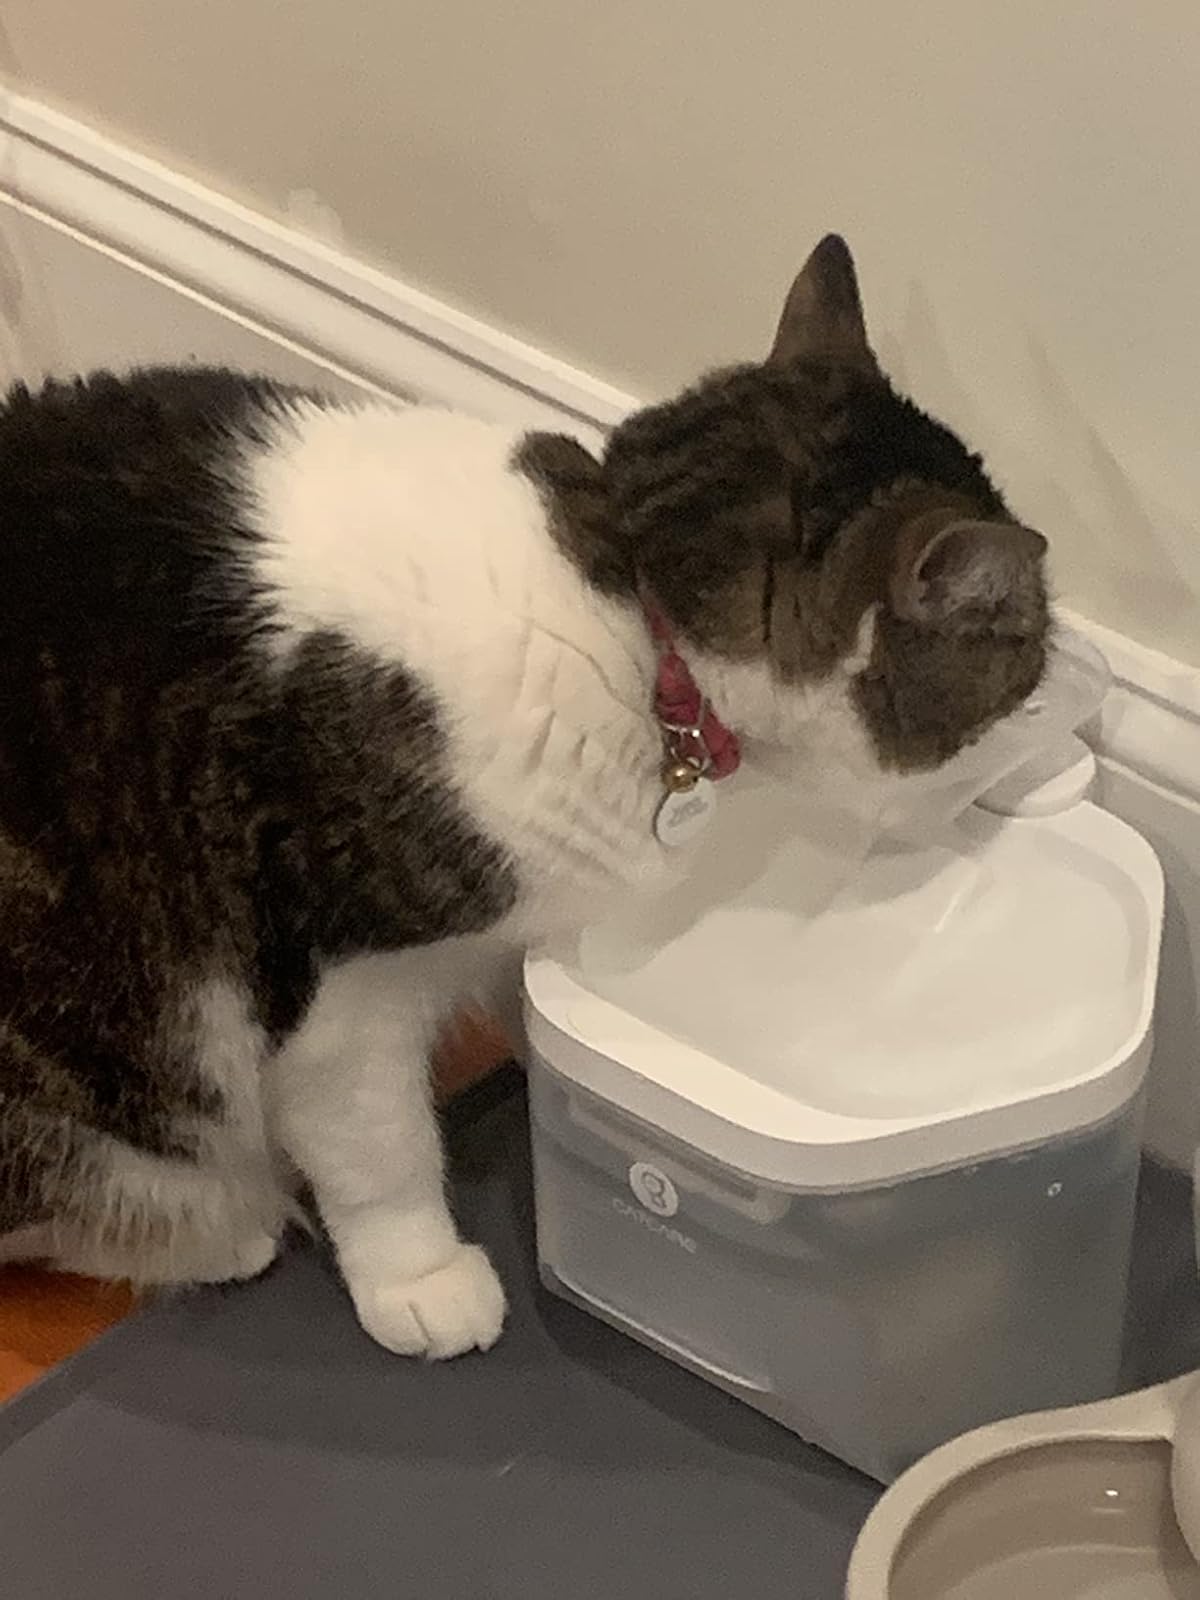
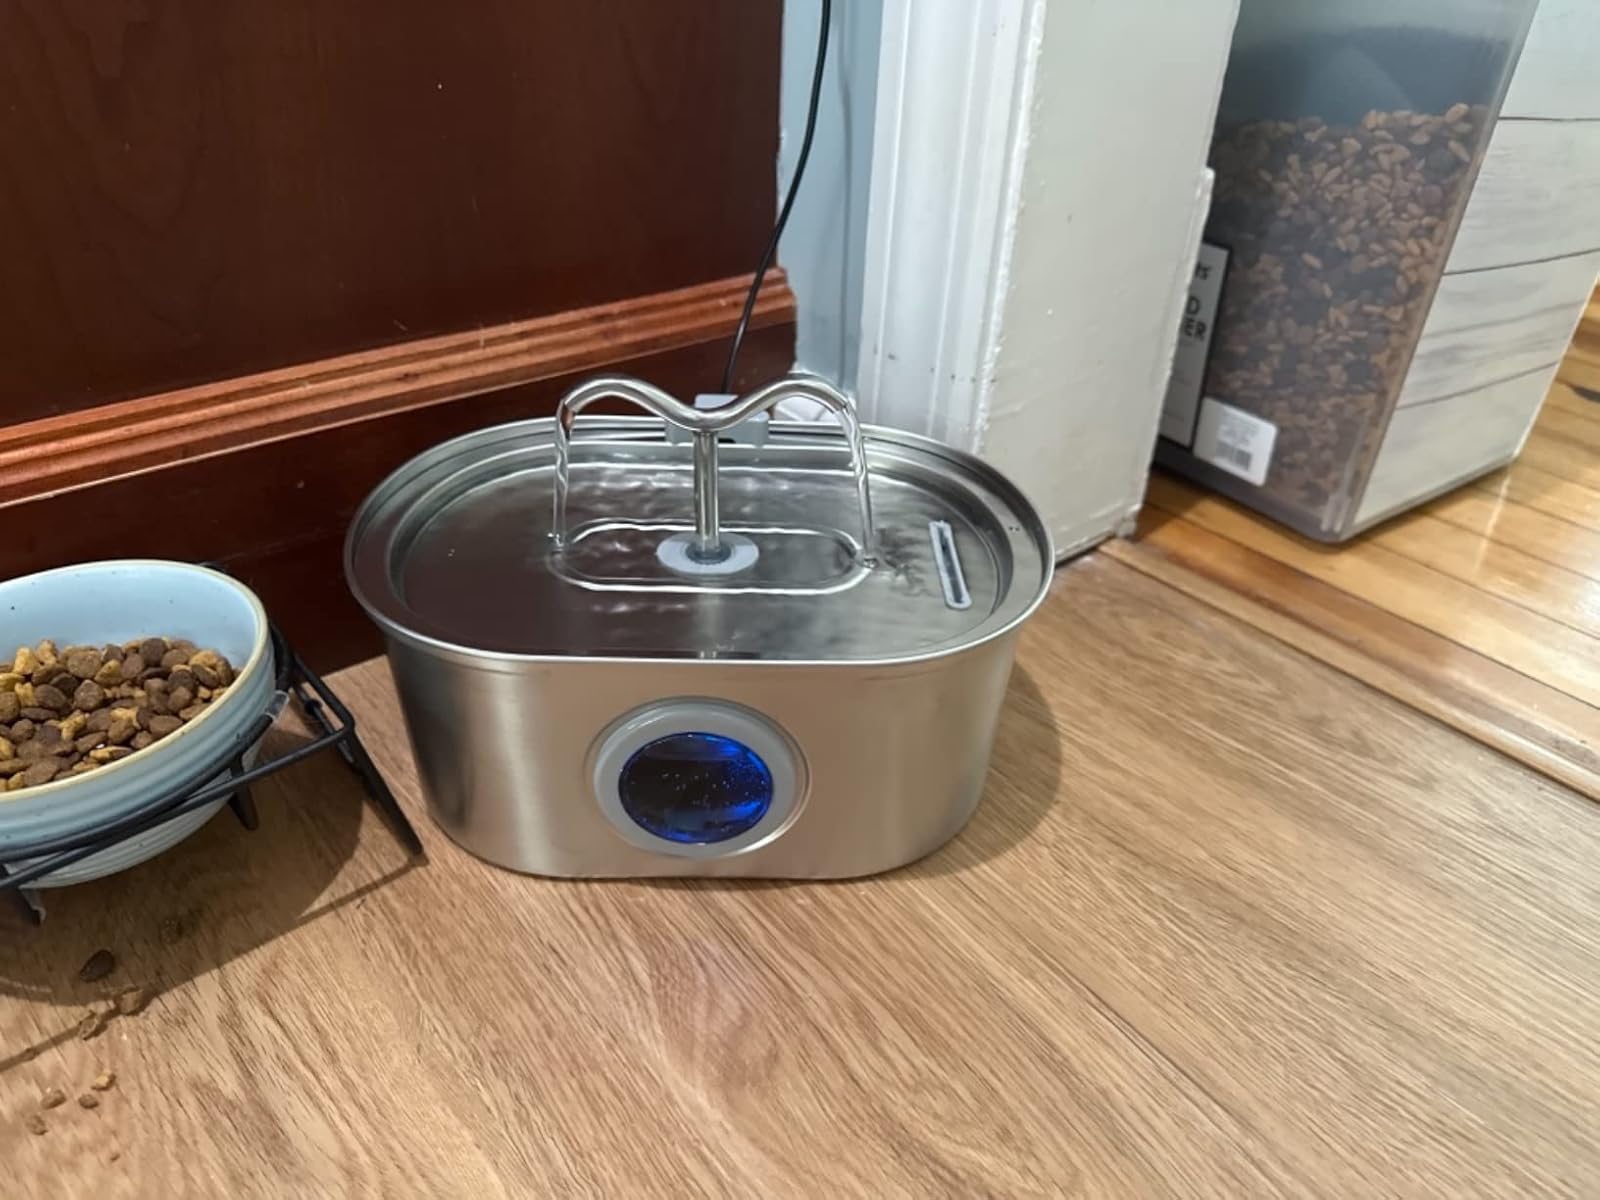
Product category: items_bowl
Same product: no